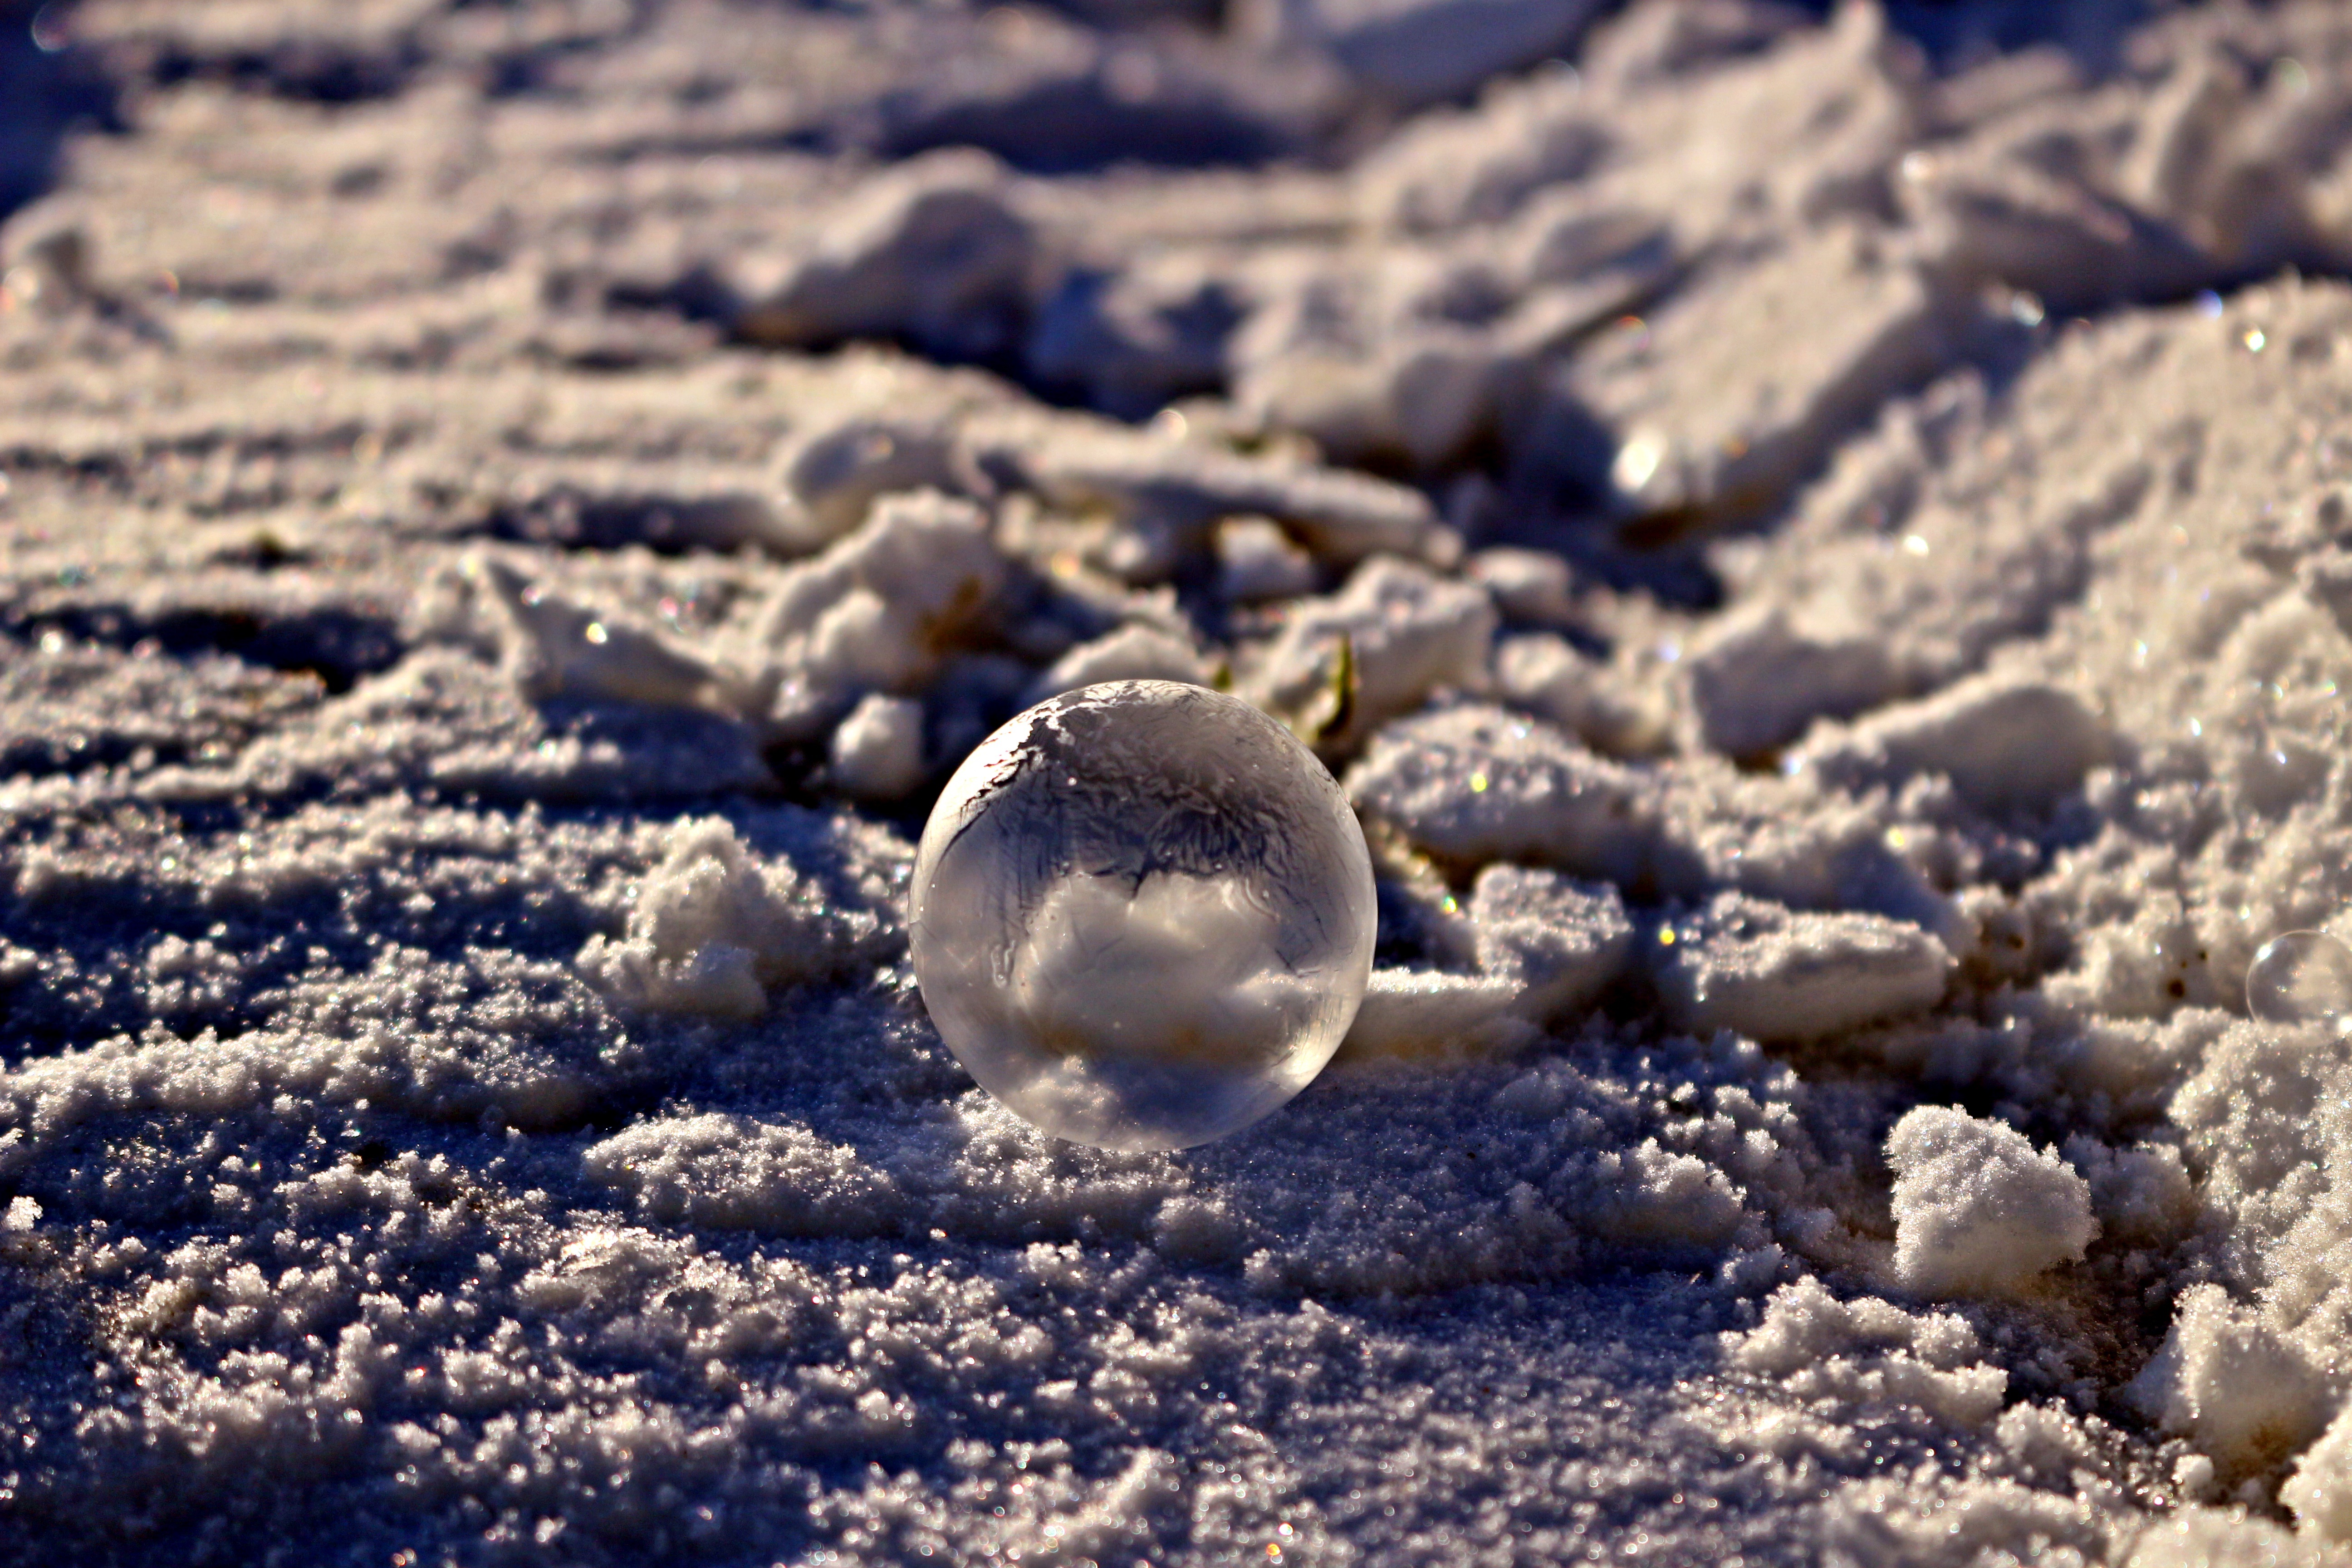
sea, sand, rock, snow, cold, winter, frost, ice, weather, snowy, frozen, material, close up, soap bubble, freezing, macro photography